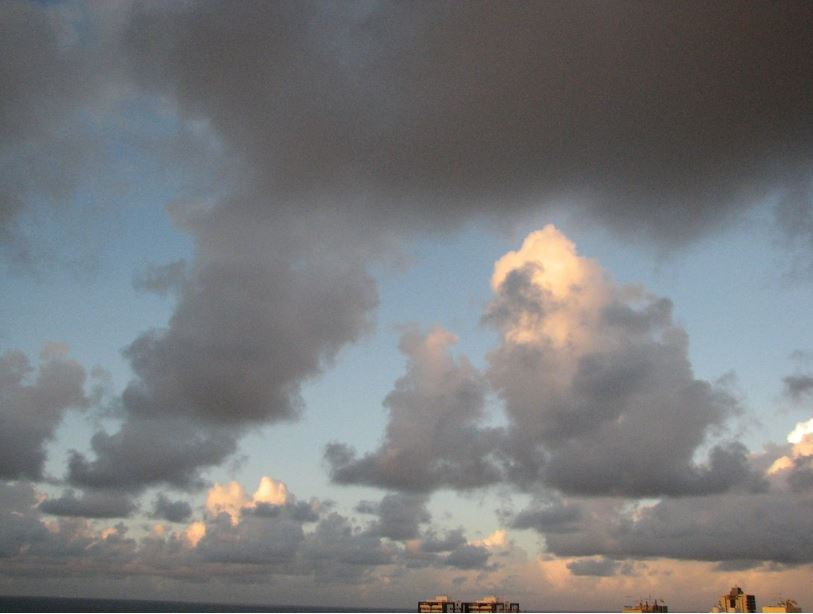
Fire: no
Smoke: no